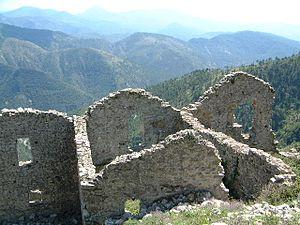
Village abandonné de Rocca Sparviera
Duranus prononcé en français : [dyʁanys] est une commune française située dans le département des Alpes-Maritimes en région Provence-Alpes-Côte d'Azur. Ses habitants sont appelés les Duranussiens.
Le col Saint-Roch est situé dans le département des Alpes-Maritimes, dans la région Provence-Alpes-Côte d'Azur, au nord de la vallée du Paillon de Contes, qu'il met en communication avec la vallée du Paillon de l'Escarène et le nord du département. Il est situé à une altitude de 991 mètres.
Même si le département français de Vaucluse ne fut créé que le 25 juin 1793, l'histoire du territoire qu'il recouvre est riche et beaucoup plus ancienne.